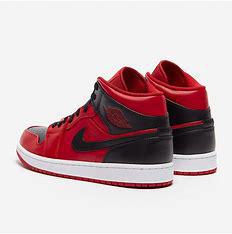
Brand: Jordan
Model: kg Air Jordan 1 Mid